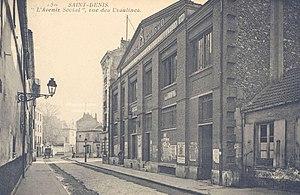
Saint-Denis, rue des Ursulines
La rue des Ursulines est une voie de communication de Saint-Denis.